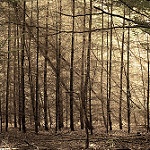
Label: forest